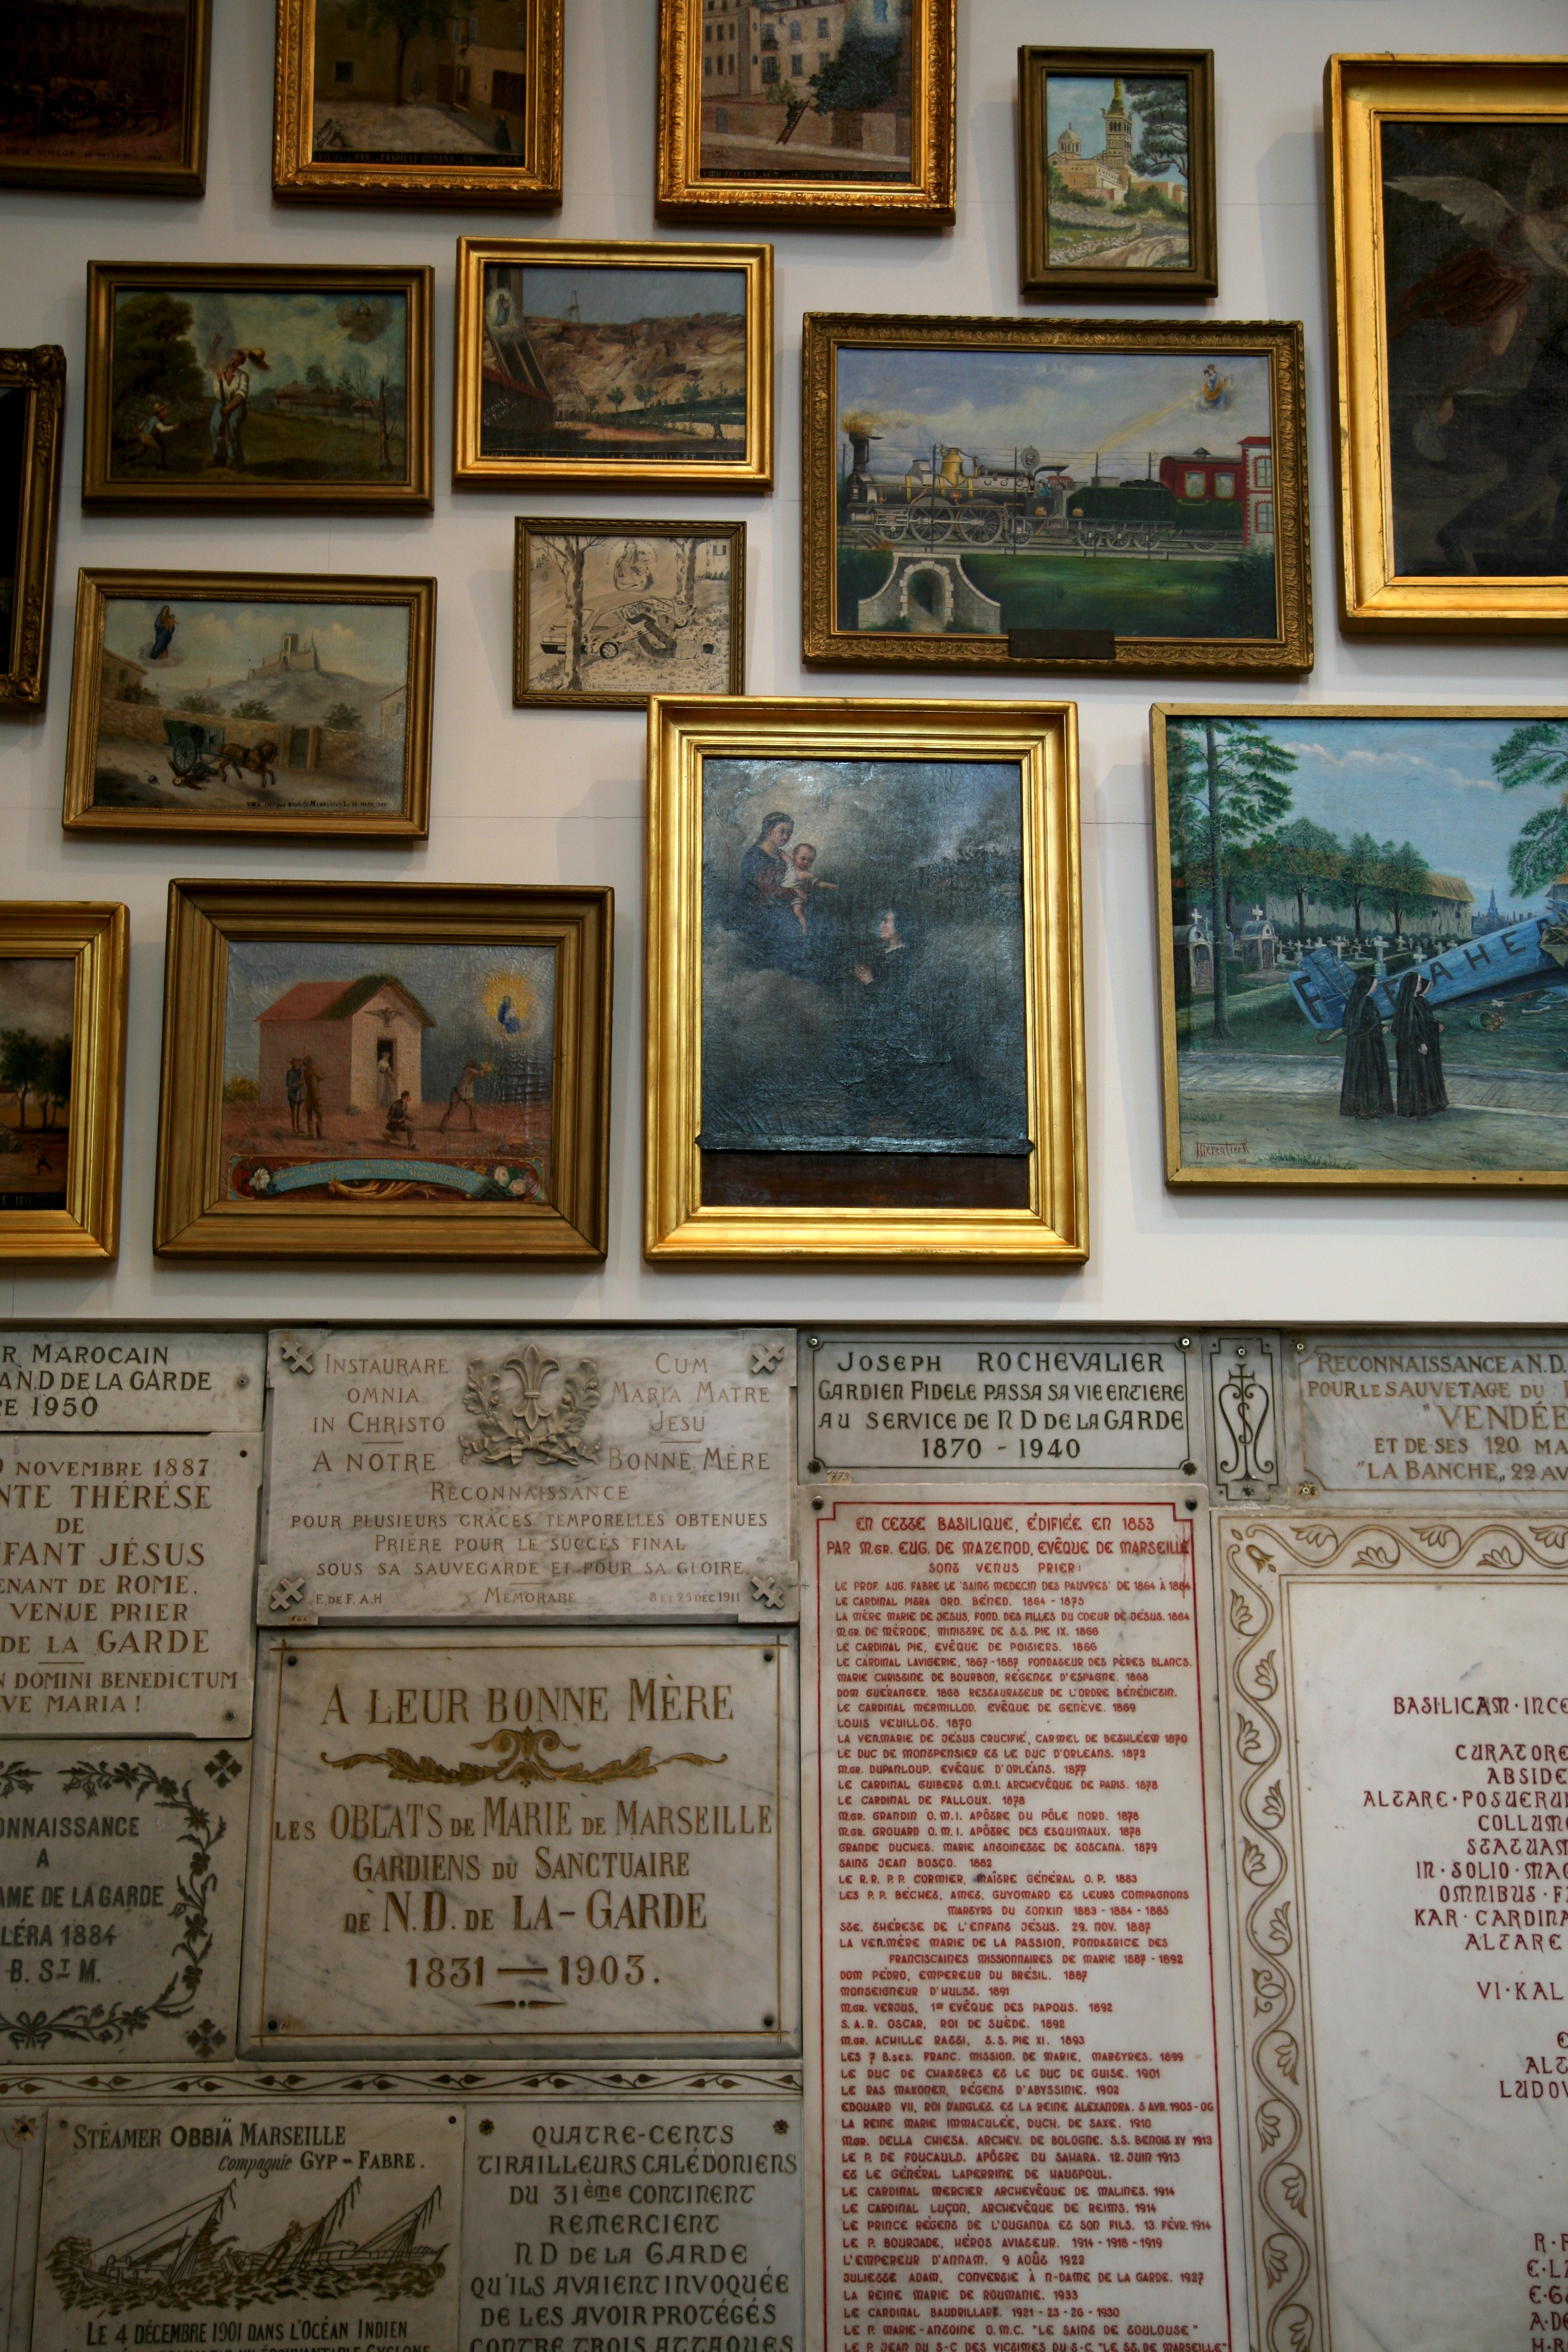
art, eglise, tourist attraction, basilica, marseille, basilique, bouchesdurhone, notredamedelagarde, marseilles, exvoto, bonnem re, ancient history